Saivam

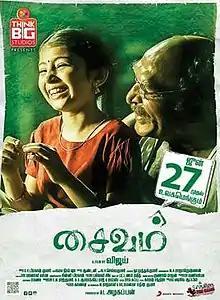
Poster

Saivam is a 2014 Indian Tamil-language drama film written, directed and produced by A. L. Vijay. The film features Nassar in the lead role and child actress Sara Arjun plays another pivotal role. The film's cinematography was handled by Nirav Shah and music composed by G. V. Prakash Kumar. The film was released on 27 June 2014 to positive reviews. The film was remade in Telugu as "Dagudumootha Dandakor" (2015), with Sara Arjun reprising her role.